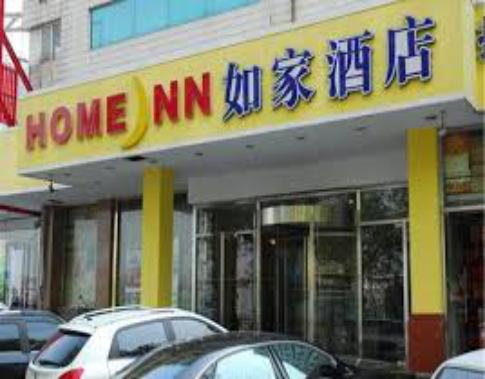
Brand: Home Inn
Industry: Others